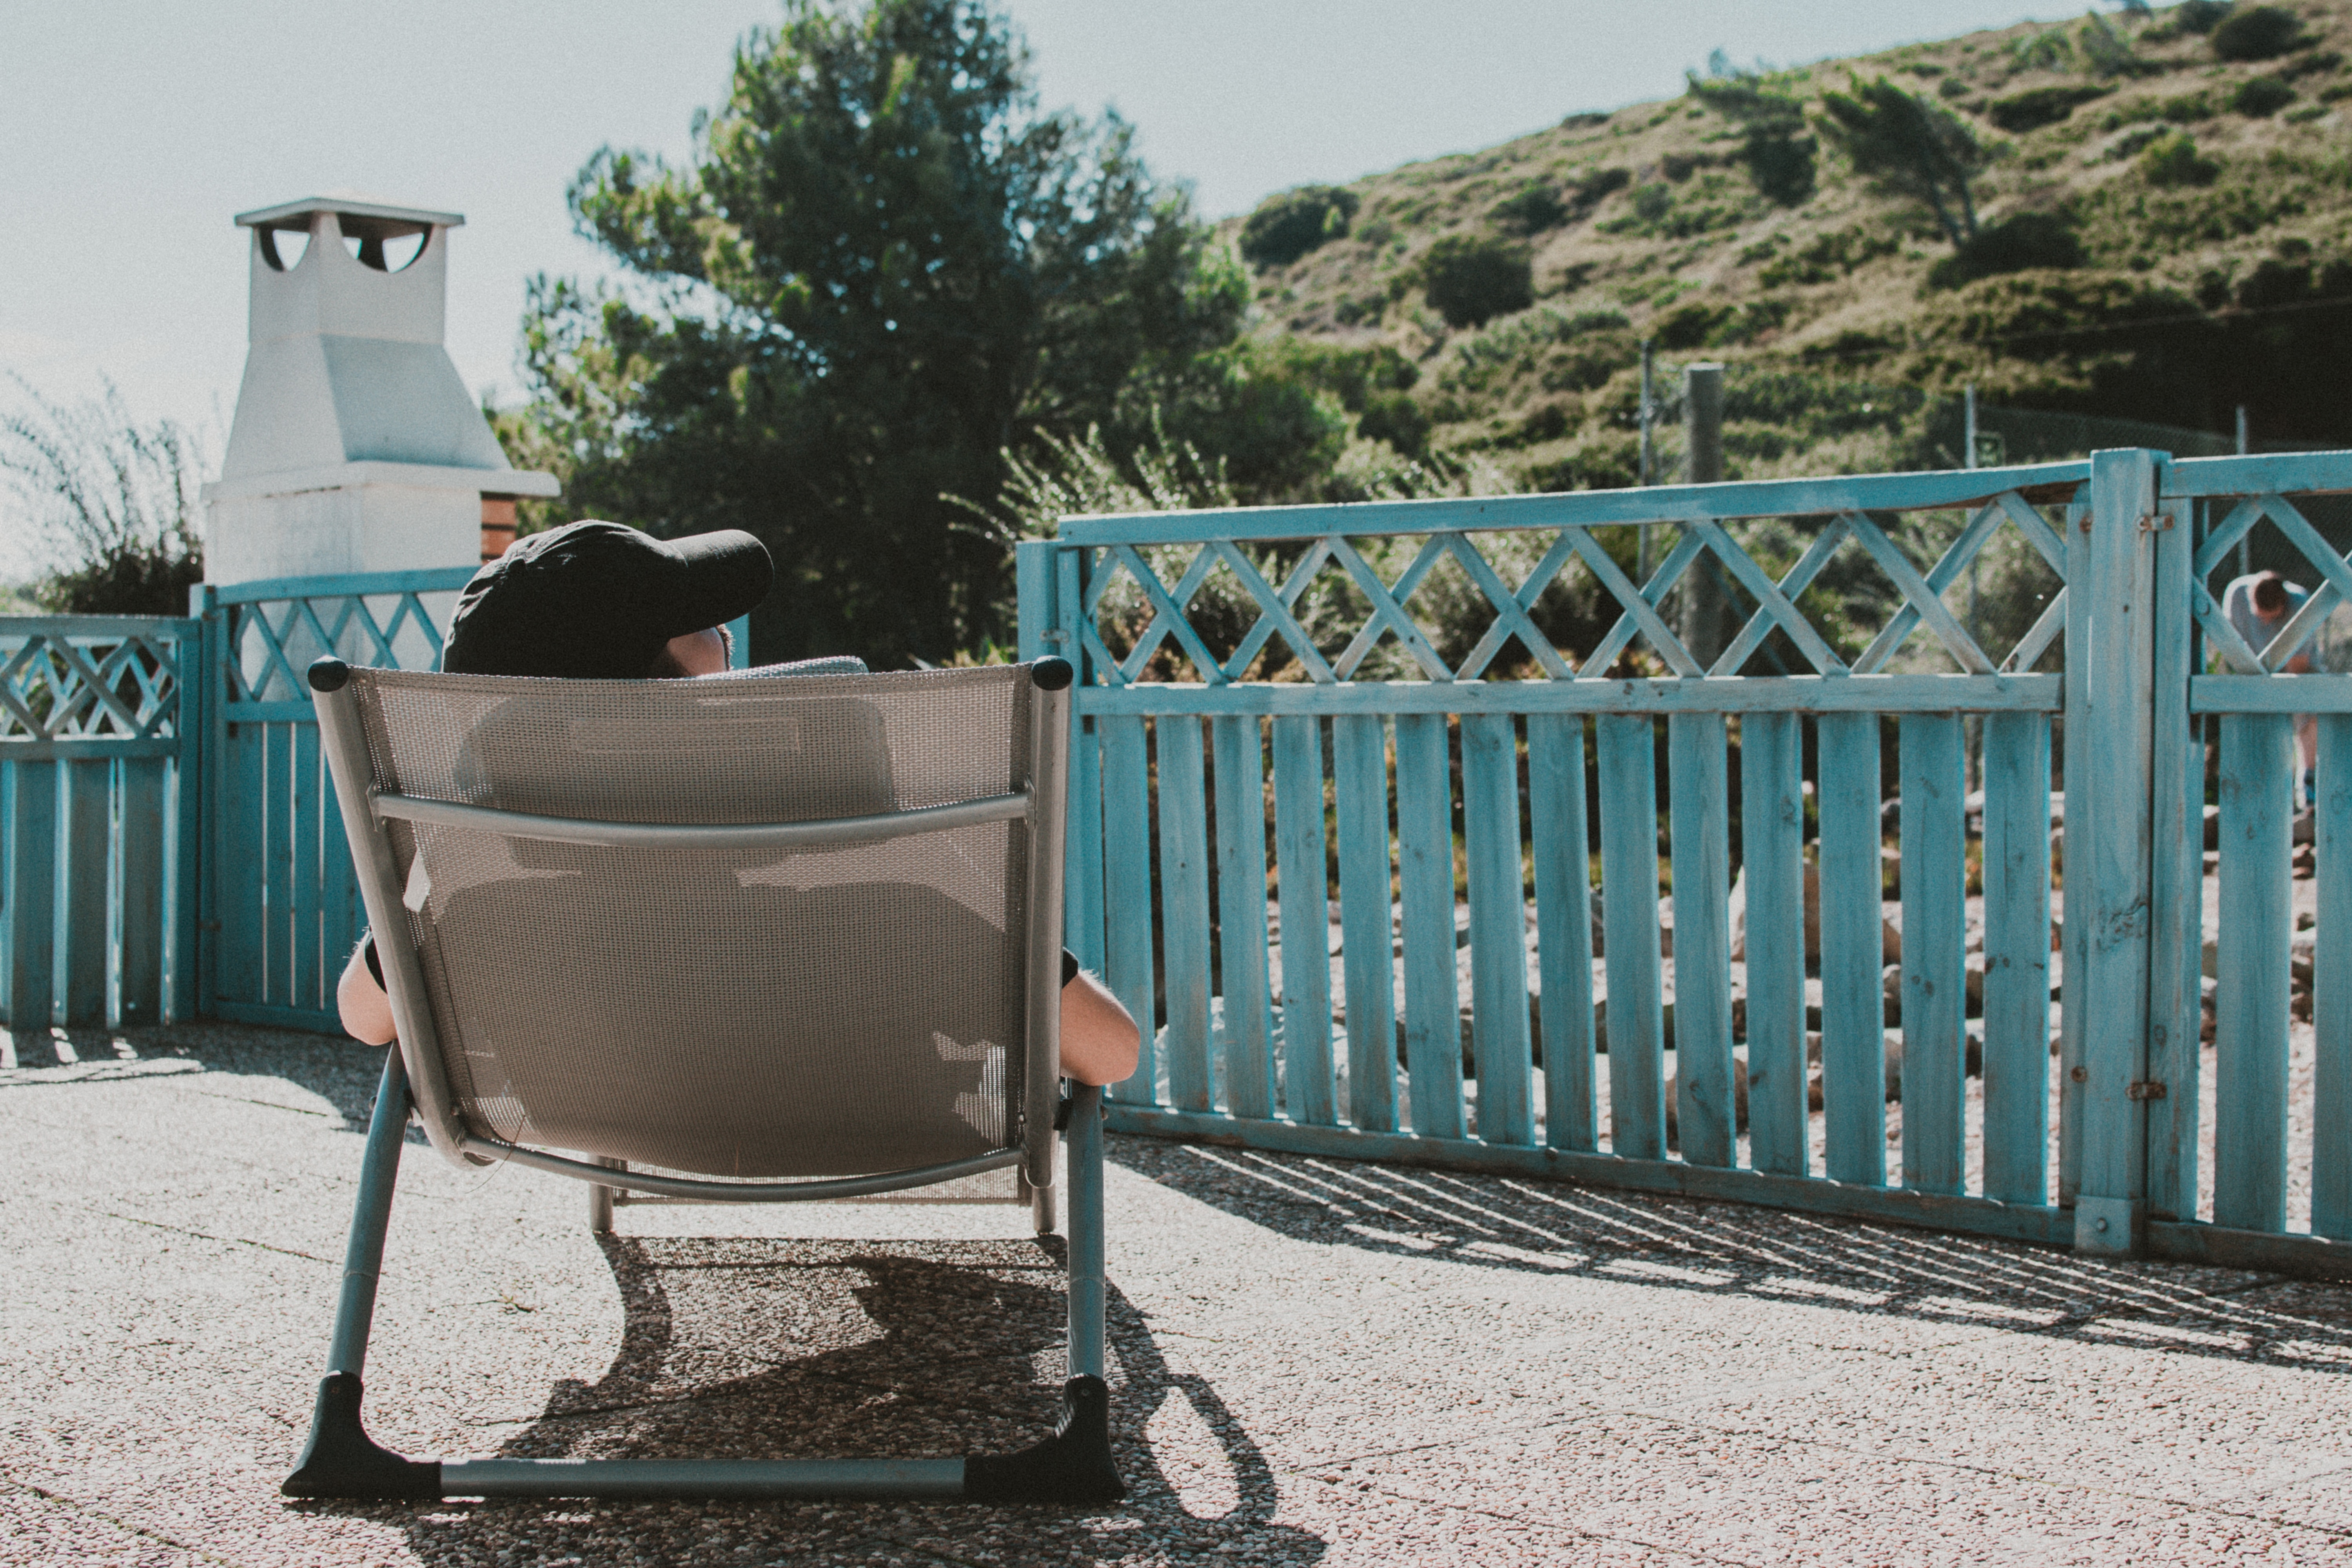
blue, chair, furniture, product, fence, outdoor structure, tree, grass, vacation